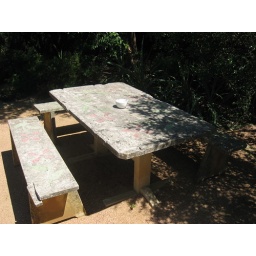
A nice rock picnic table at the hotel in Austin